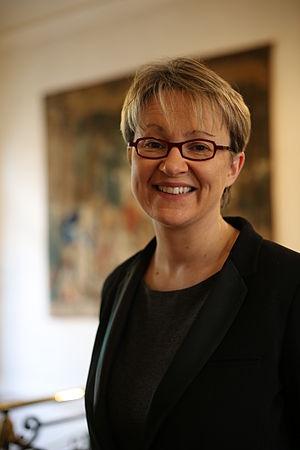
Nathalie Appéré, alors députée de la 2e circonscription d'Ille-et-Vilaine, et candidate PS à la mairie de Rennes
Cet article liste les maires de Rennes de 1379 à nos jours.
À l'image du reste du pays, on assiste en Ille-et-Vilaine à une forte poussée de la droite. On le constate notamment dans l'agglomération rennaise avec les basculements de Bruz, Cesson-Sévigné, Mordelles et Noyal-Châtillon-sur-Seiche. Dans le reste du département, la sénatrice apparentée PS Virginie Klès est battue par le candidat UDI à Châteaubourg.